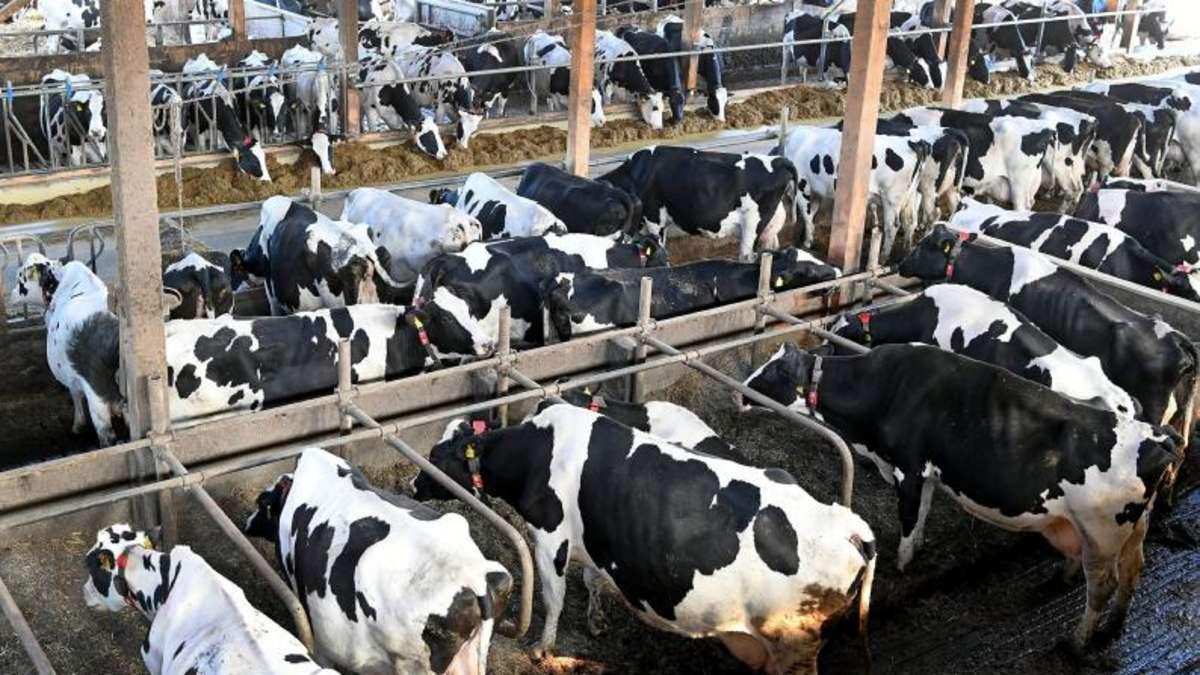
Ng'ombe wakiwa kwenye zizi kubwa, ng'ombe wengi wenye rangi nyeusi wengine wakiwa wanakunywa maji na wengine wakiwa wanakula chakula huku wamesimama, ng'ombe hawa hutumika katika biashara pia hutumika kama chakula majumbani kama nyama.